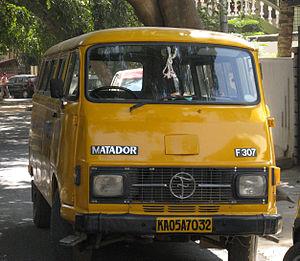
Force Motors Limited est un constructeur automobile indien, la société phare du groupe du Dr. Abhay Firodia.